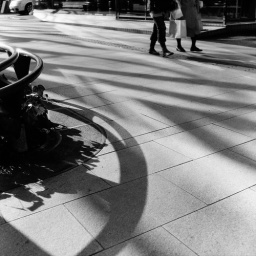
Really interesting shadows of the zelkova trees on Jozenji street cast by the afternoon light.